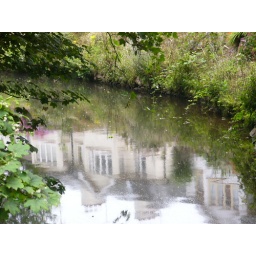
This photo show a house reflection in the river Sid in Sidmouth